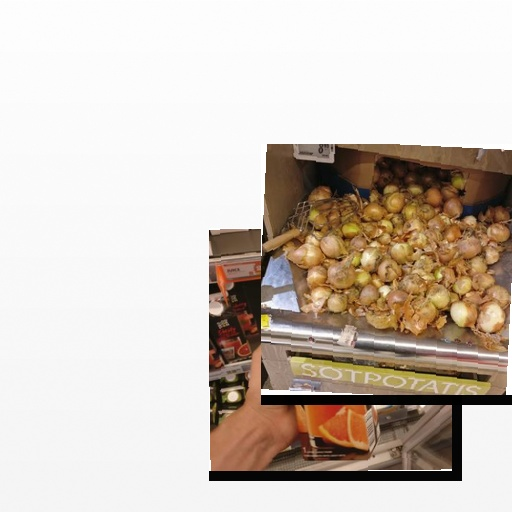
Food items: onion, red_grapefruit_juice